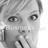
Emotion: surprise